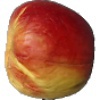
Label: Apple Red Yellow 1